California State University, Fresno

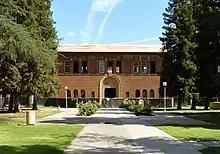
The Old Administration Building, Fresno State's first permanent building (now part of Fresno City College)

In 1956, Fresno State moved its campus to its present location in the northeast part of the city; FCC bought the old campus and moved back in. It became Fresno State College in 1949, when it was authorized to grant bachelor's degrees. It became a charter institution of the State College System of California, forerunner of the California State University System, in 1961. In 1972, the name was officially changed to California State University, Fresno.